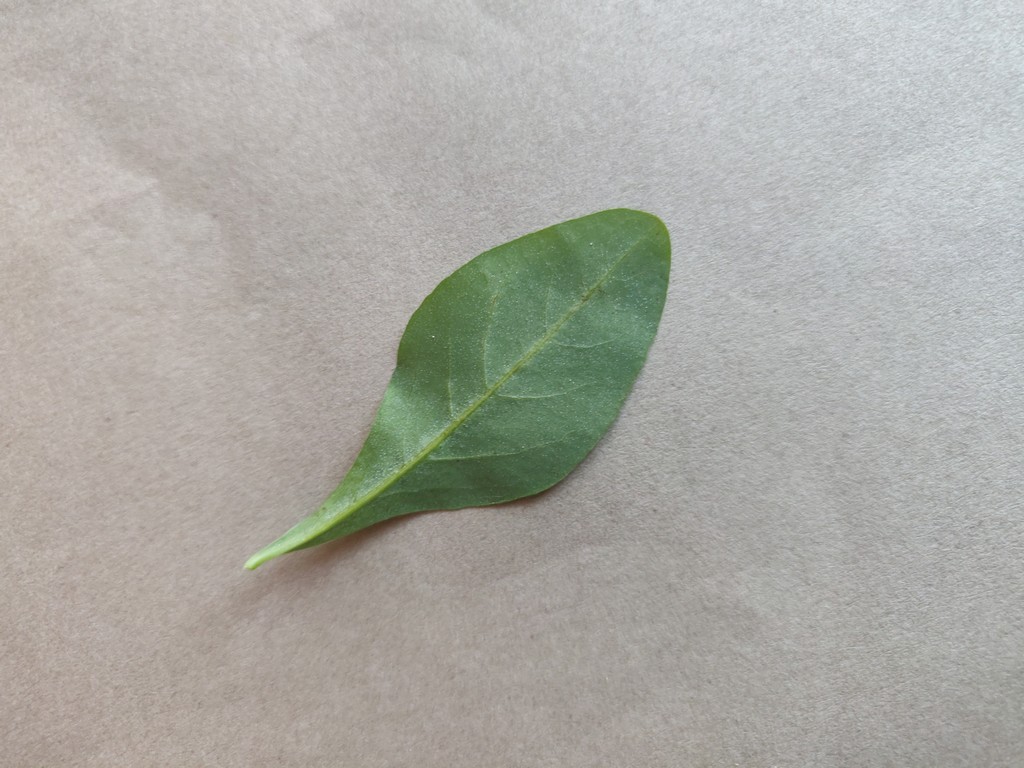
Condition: Healthy
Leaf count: single
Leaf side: back